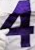
Number: 4